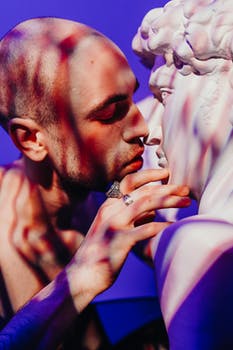
Label: No Watermark